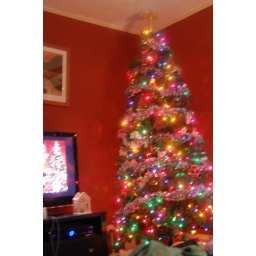
Christmas tree on the TV and in real life.